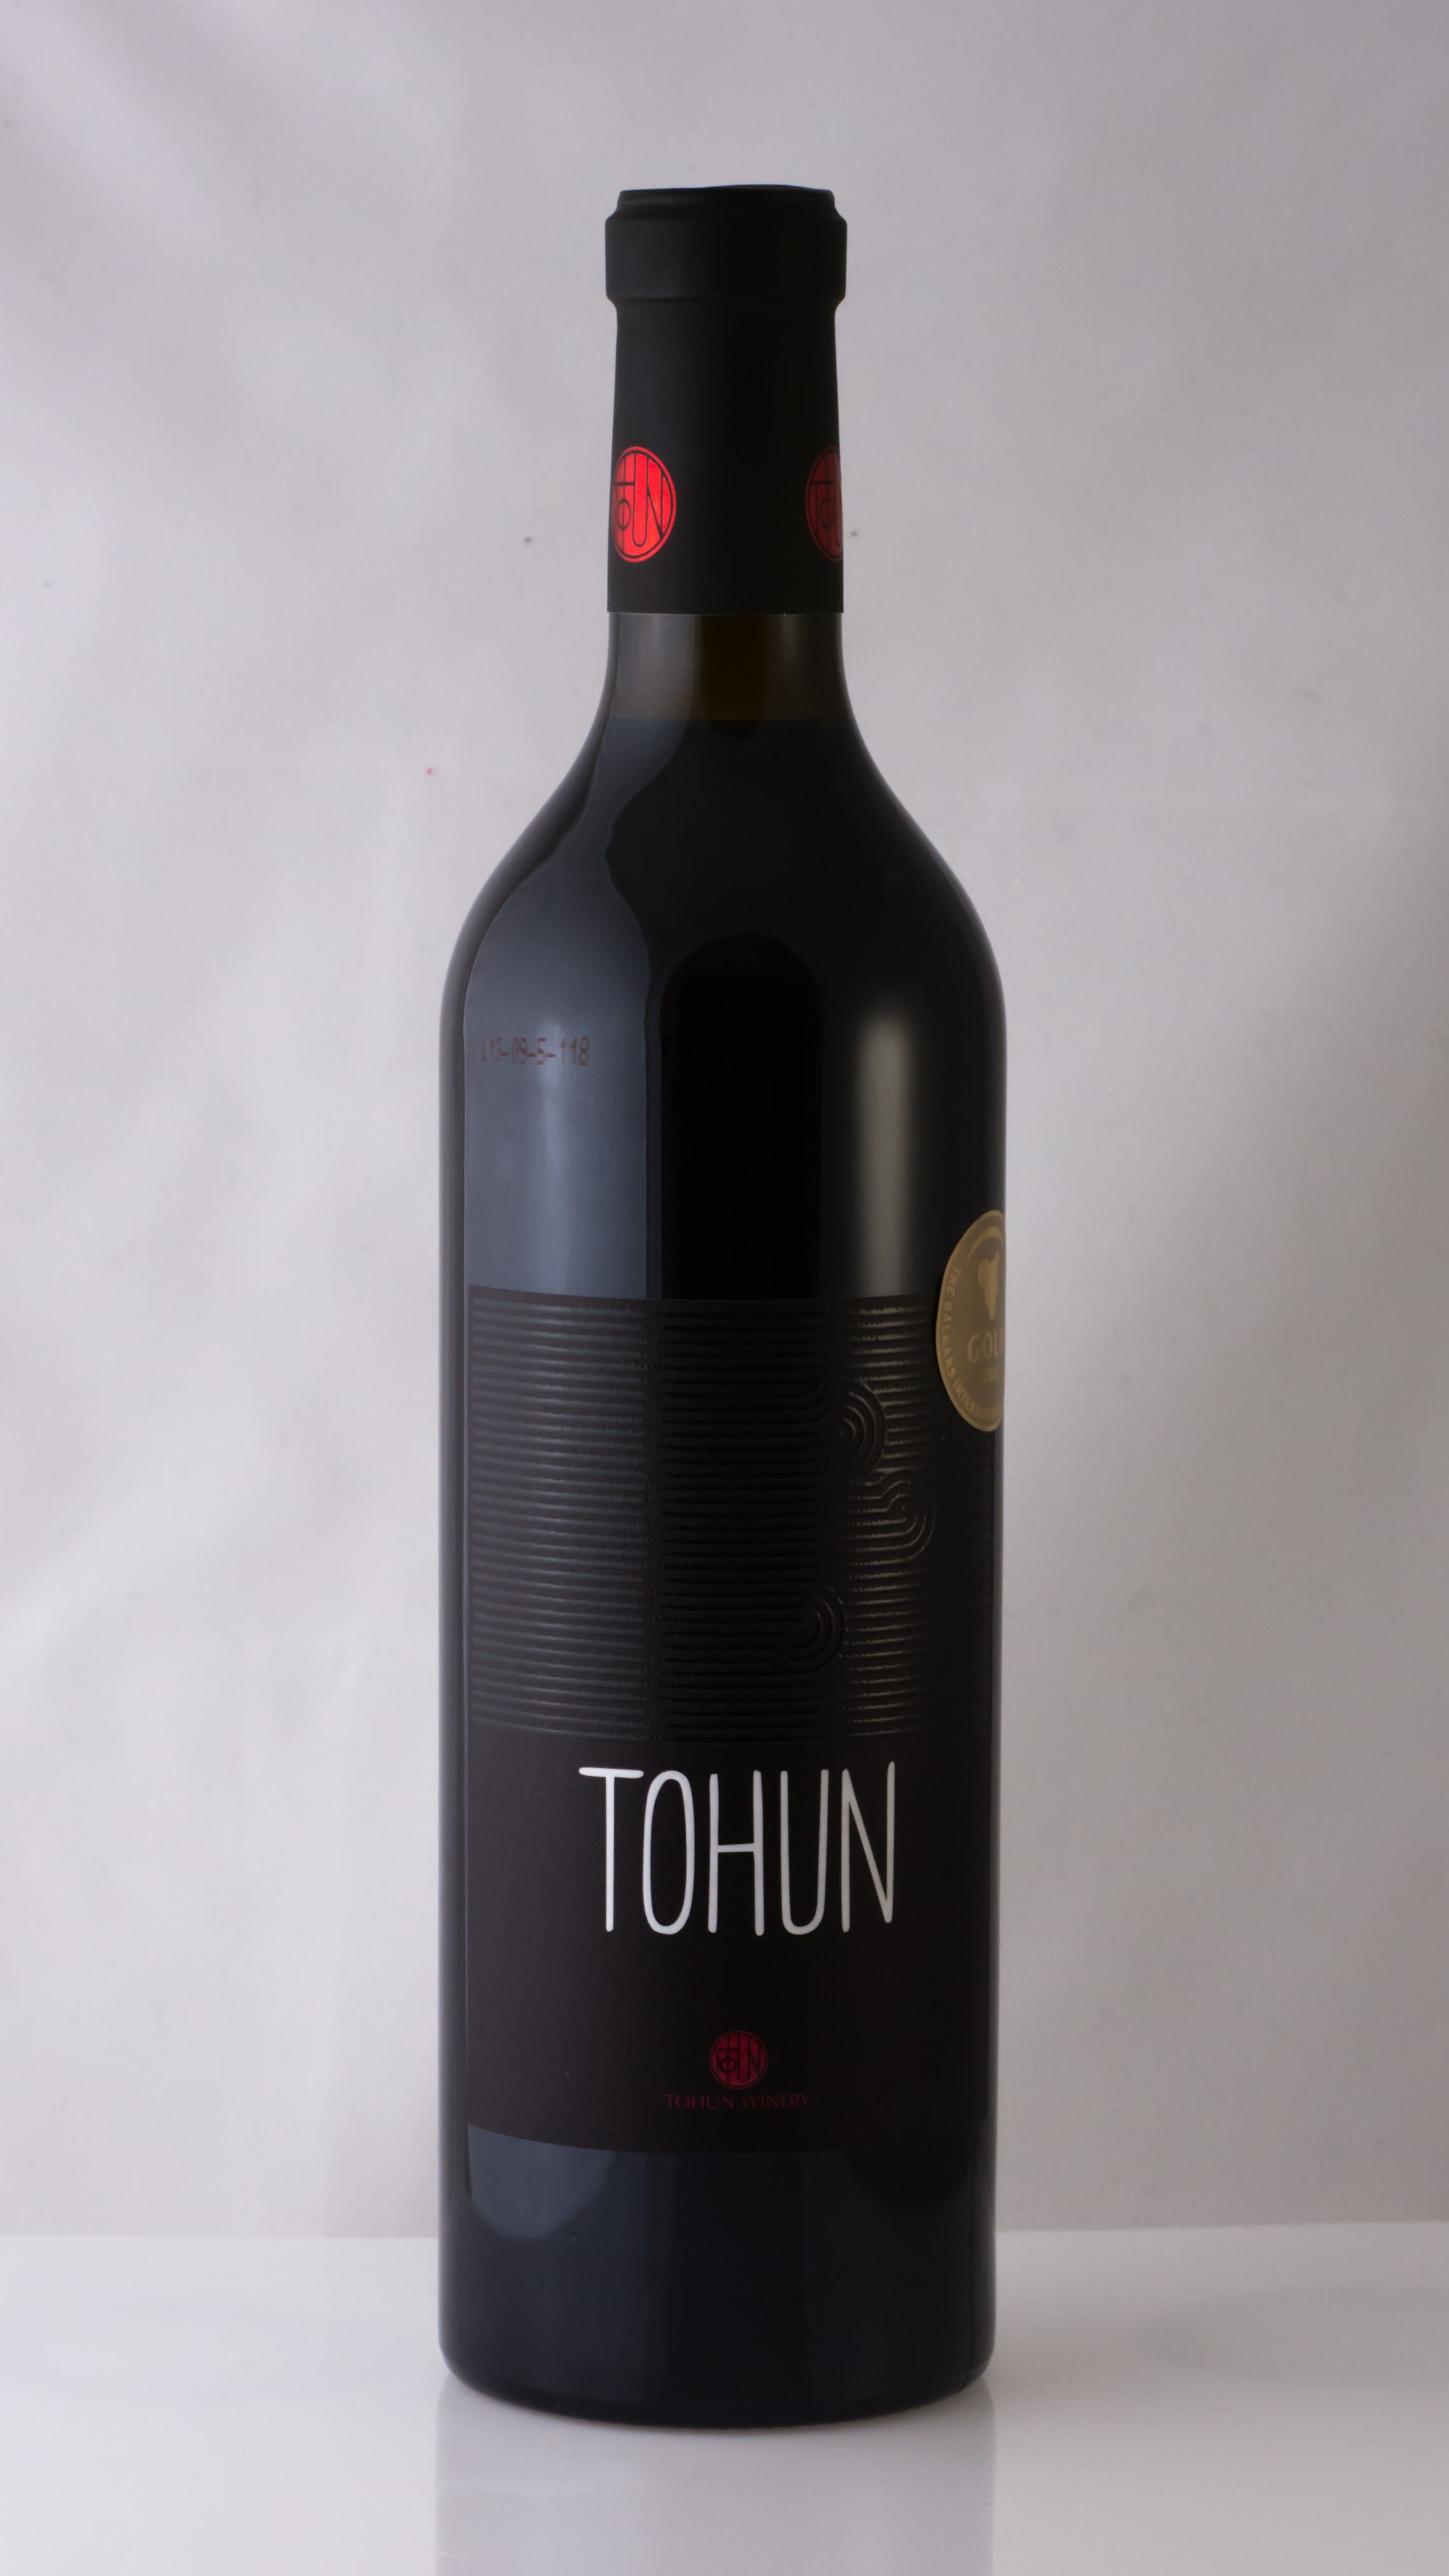
wine, wine production, bottle, production, alcohol, drink, winery, vine, barrel, beverage, winemaking, cellar, industry, winemaker, processing, grape, vineyard, industrial, fermenting, vintage